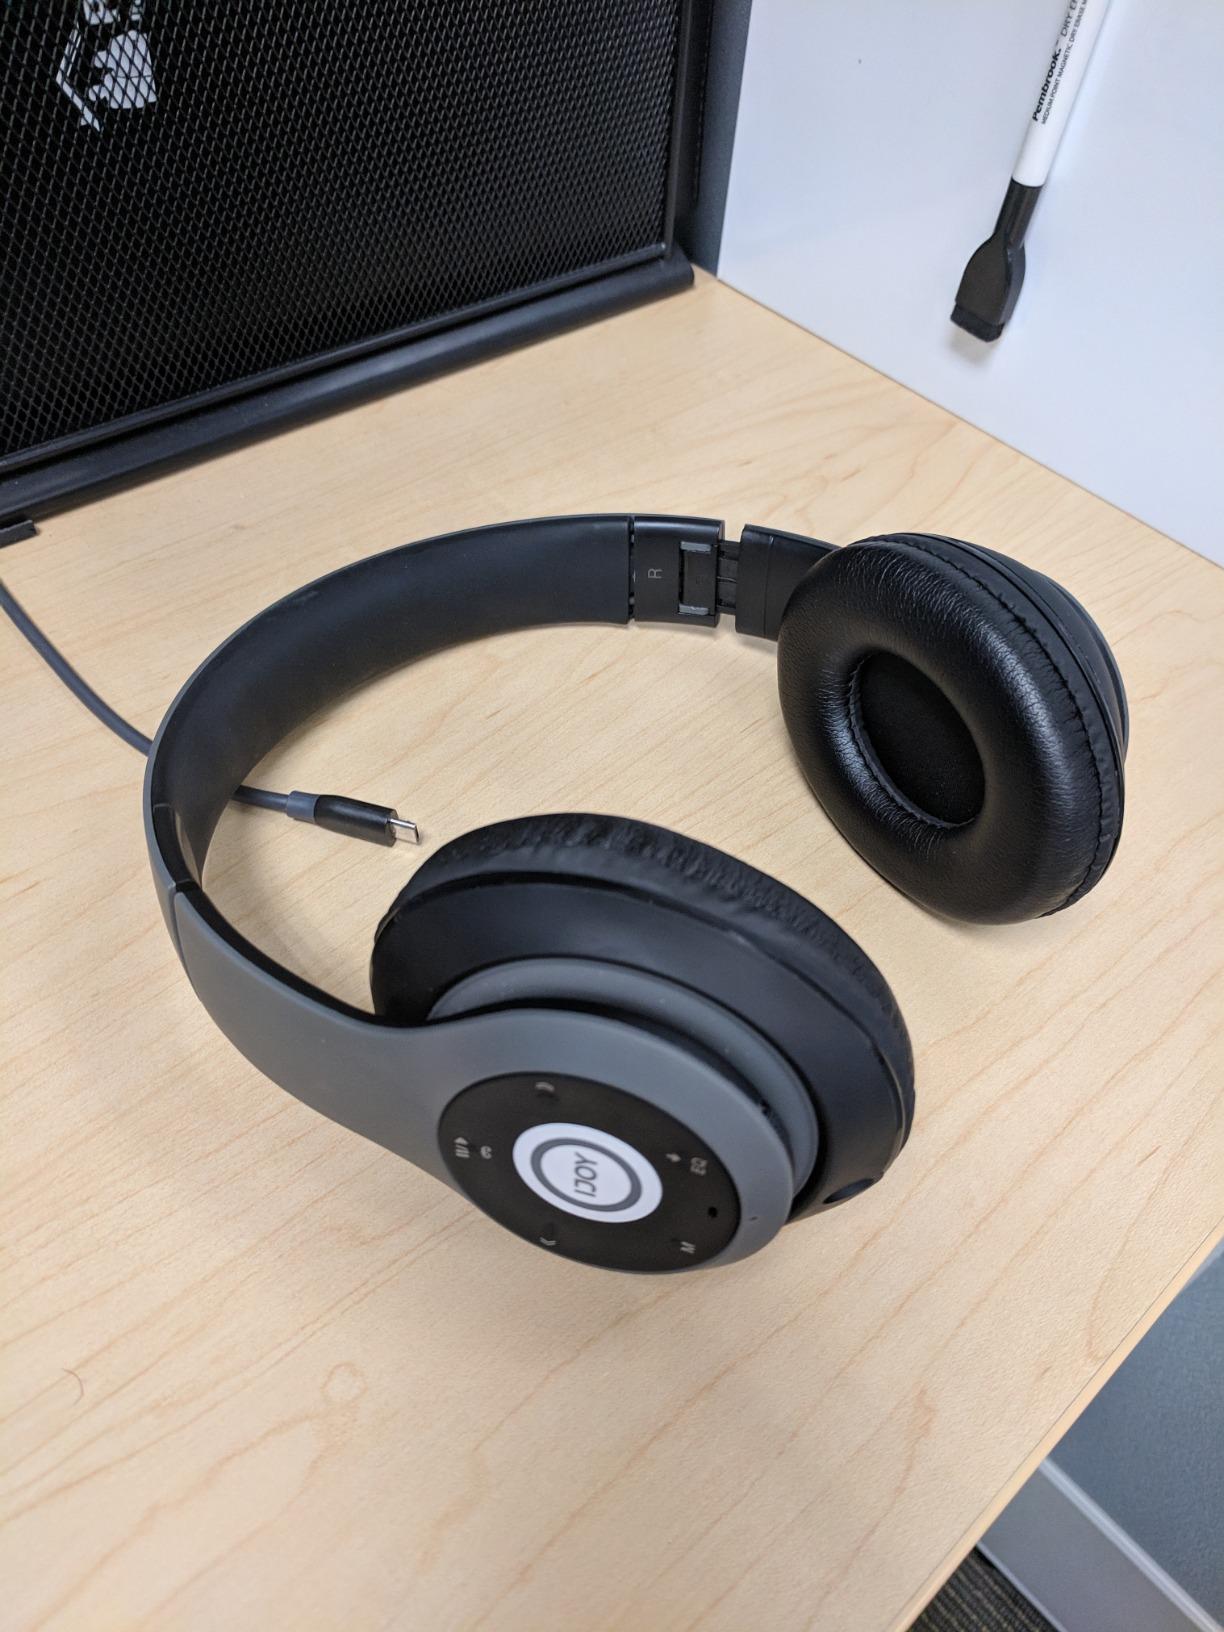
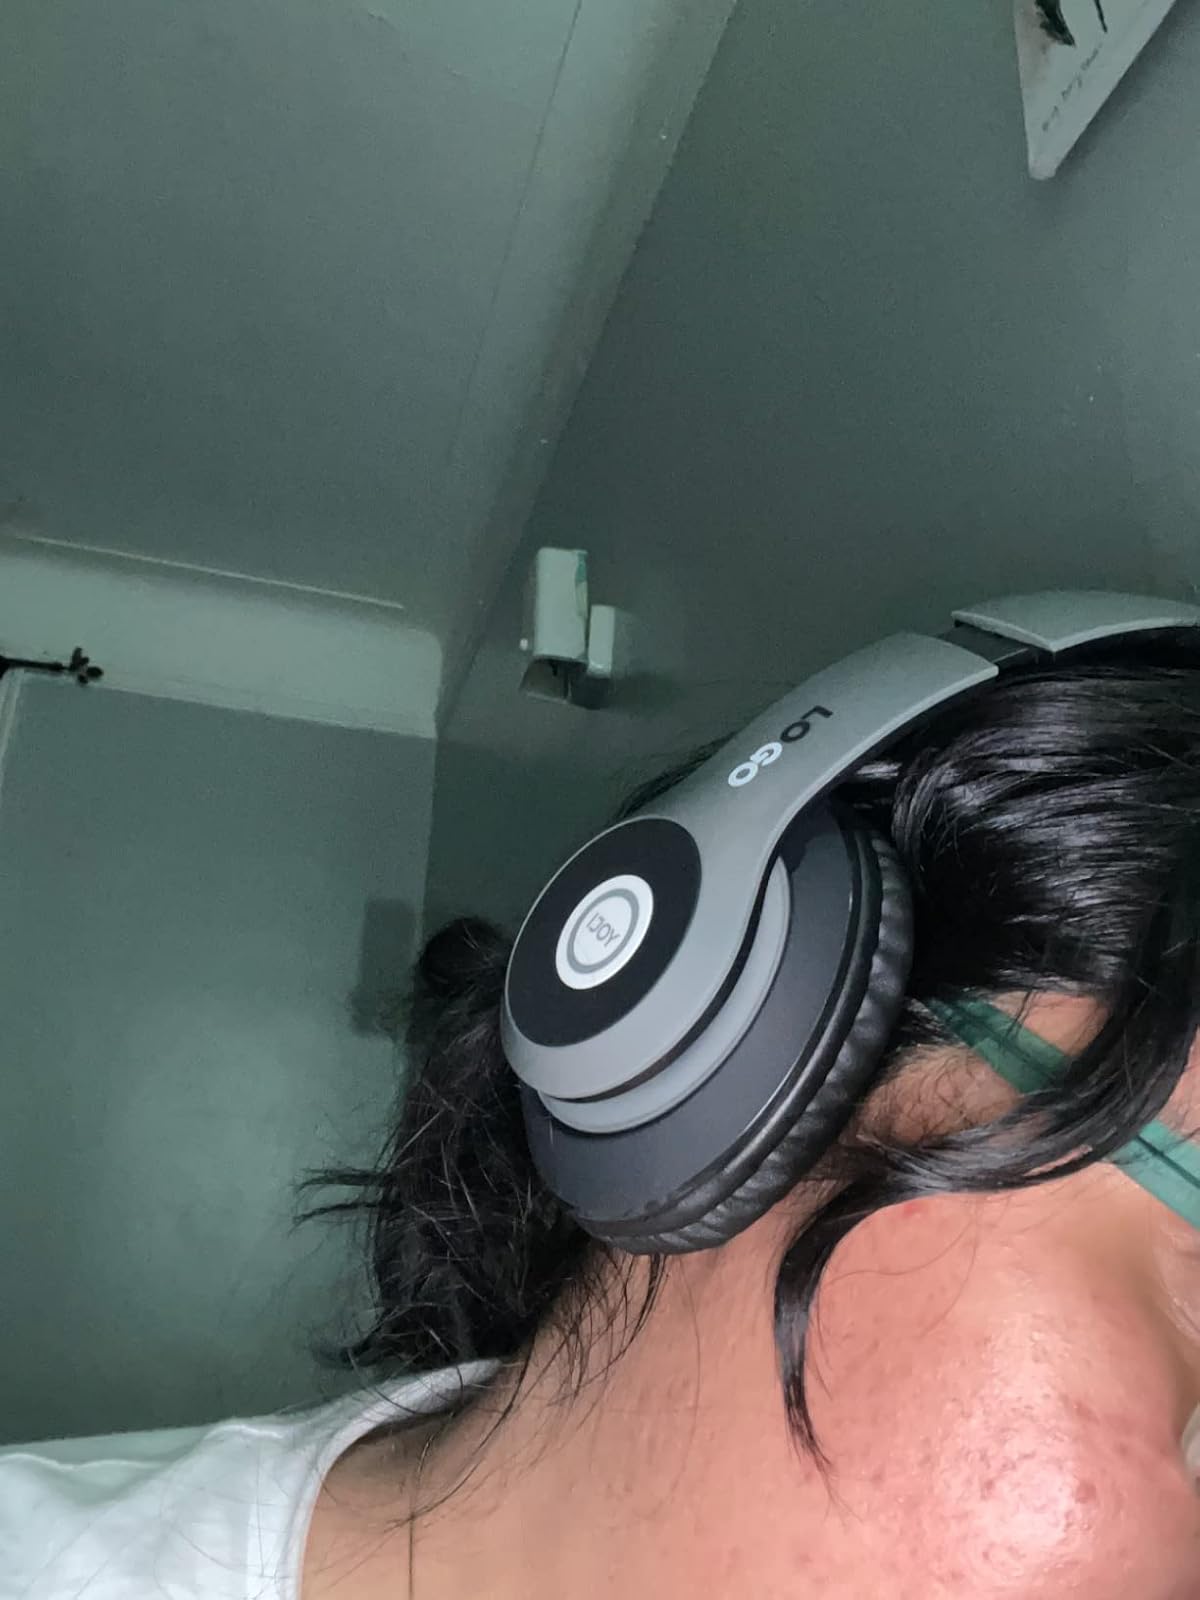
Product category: headphones
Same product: yes